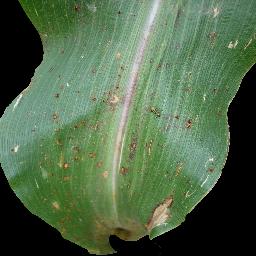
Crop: corn
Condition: (maize)_common_rust